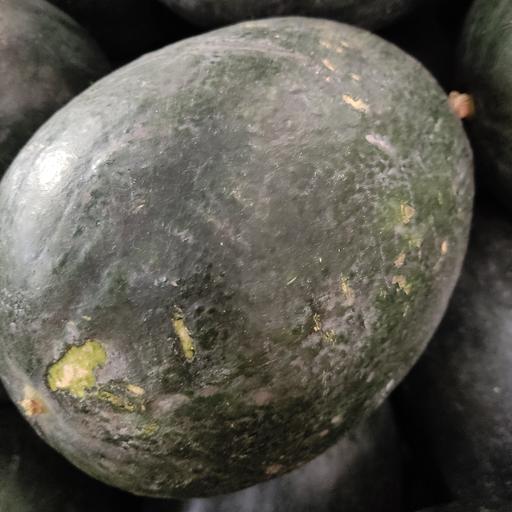
Crop type: Watermelon